Sisu Auto

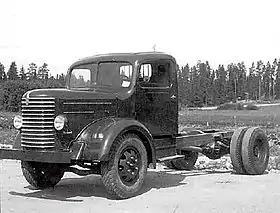
Sisu S-22 made by Yhteissisu

At the same time when SAT built the new factory in Karis, the Finnish Defence Forces reported needing thousands of vehicles in the near future. SAT suggested building the factory larger in order to meet the demand. However, the importers of other makes as well as some politicians suspected that SAT tried to use the war to gain a dominant position in the Finnish market. Eventually, an agreement was reached in 1943 when SAT, the state and a number of Finnish companies set up a separate company Yhteissisu to produce lorries. SAT and Yhteissisu signed a contract about transferring Sisu S-21 lorry production to Yhteissisu. Vanaja municipality next to Hämeenlinna was selected for the factory location.